TurboJET

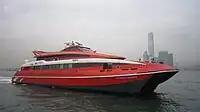
TurboJET's "Universal MK 2004" TriCat

Shun Tak–China Travel Ship Management Limited, doing business as TurboJET, is a ferry company based in Hong Kong. The company was established from the joint venture between Shun Tak Holdings and China Travel International Investment Hong Kong in July 1999. It operates hydrofoil and high-speed ferry services between Hong Kong, Macau, Shenzhen, and Zhuhai in the Pearl River Delta area.